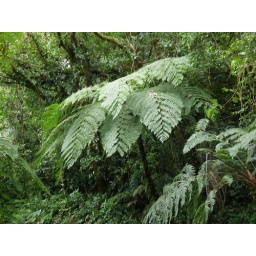
Trekking in Monteverde cloud forest